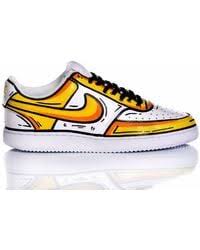
Label: Sneaker